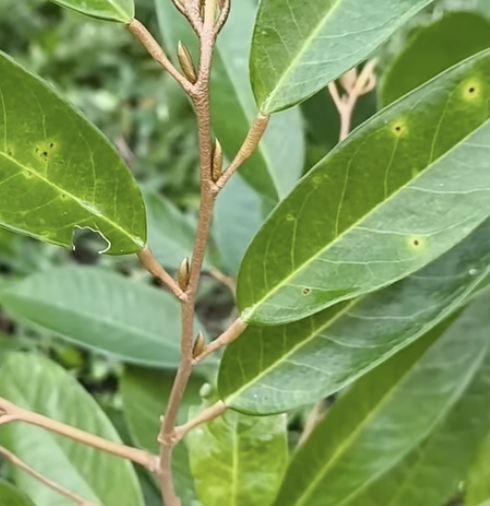
Label: canker_disease